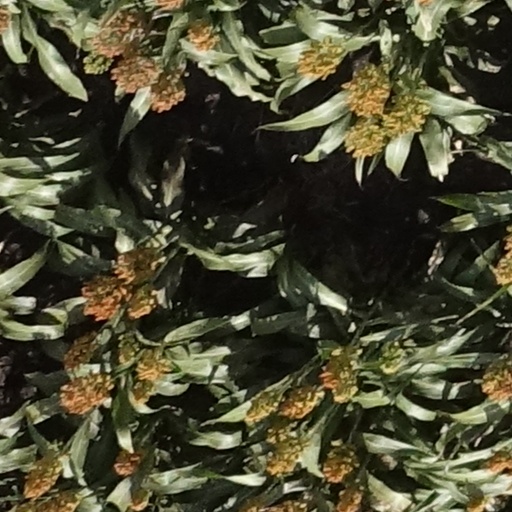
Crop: sorghum